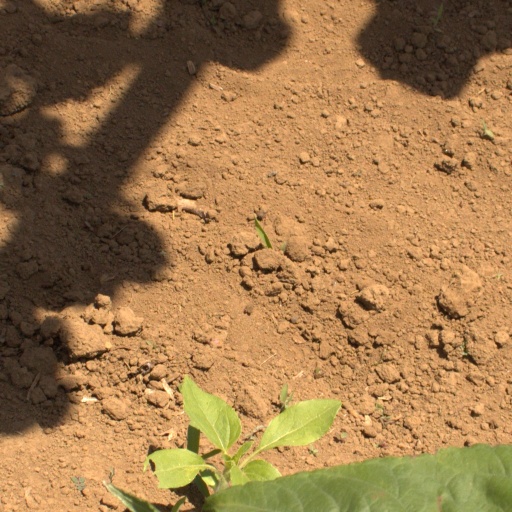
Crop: Jerusalem artichoke